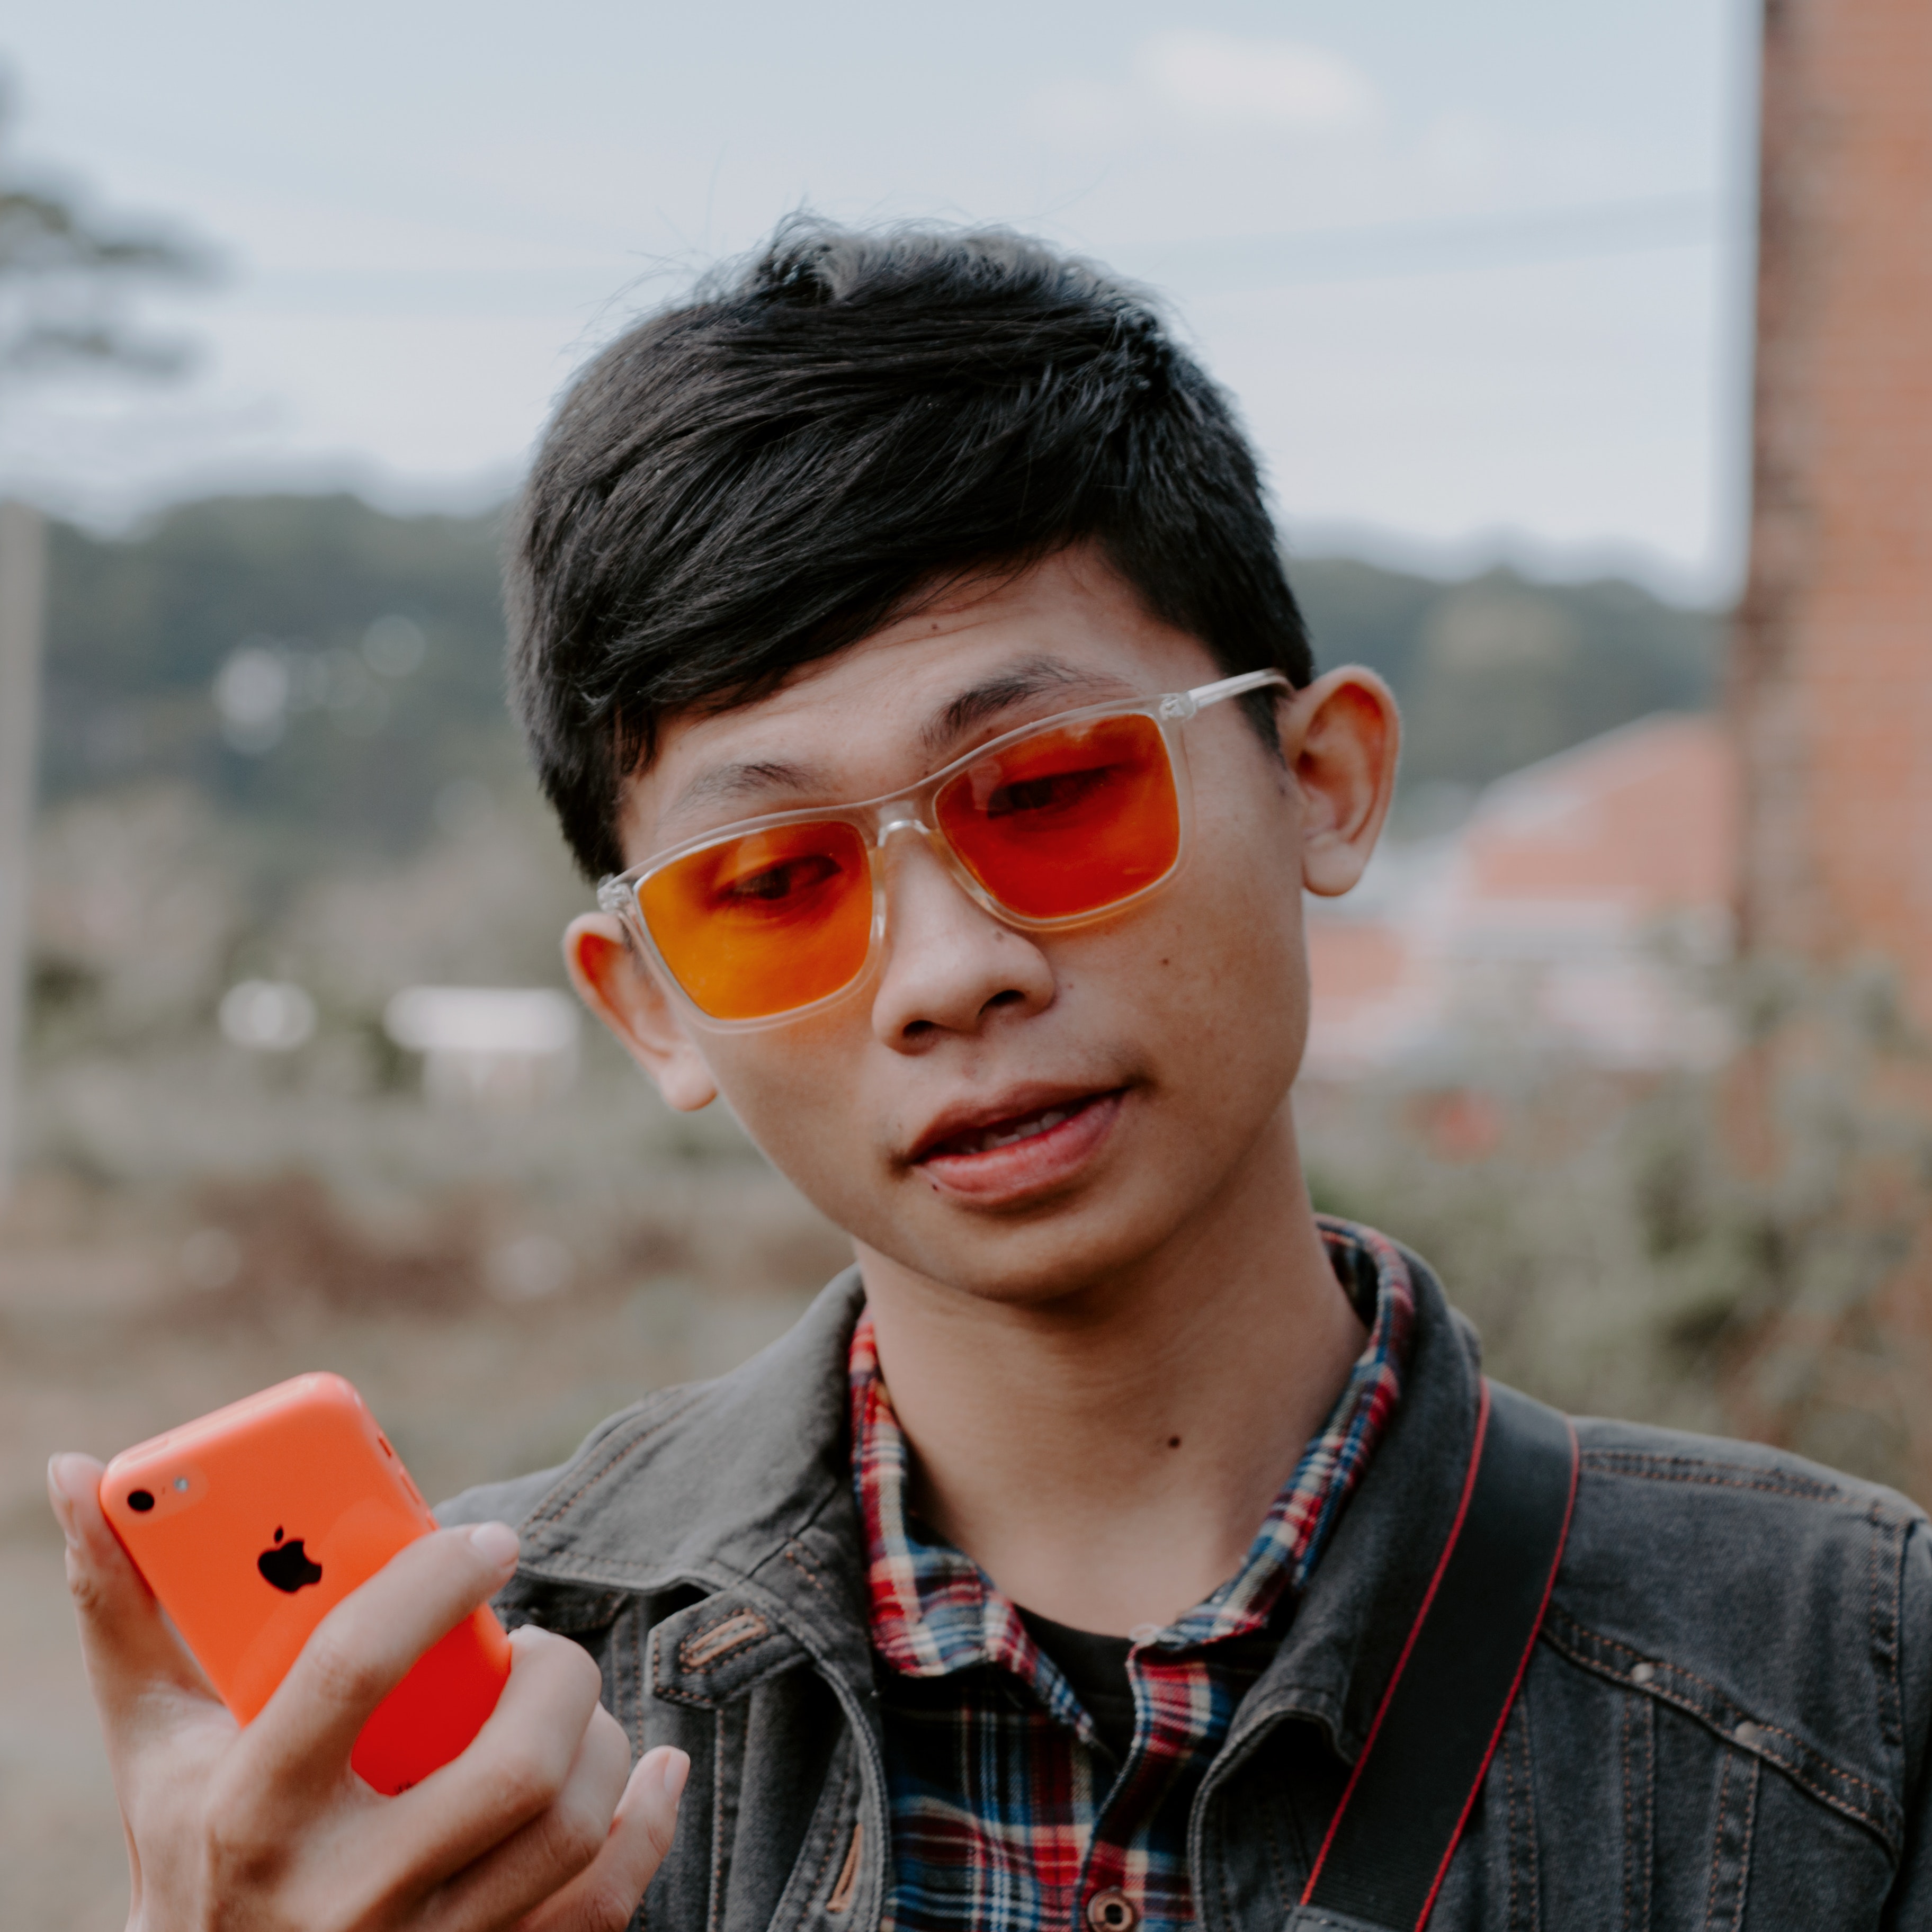
eyewear, sunglasses, glasses, cool, orange, lip, vision care, photography, street fashion, black hair